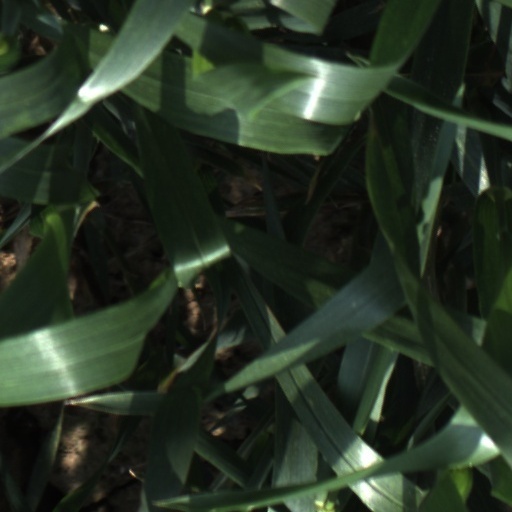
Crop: wheat